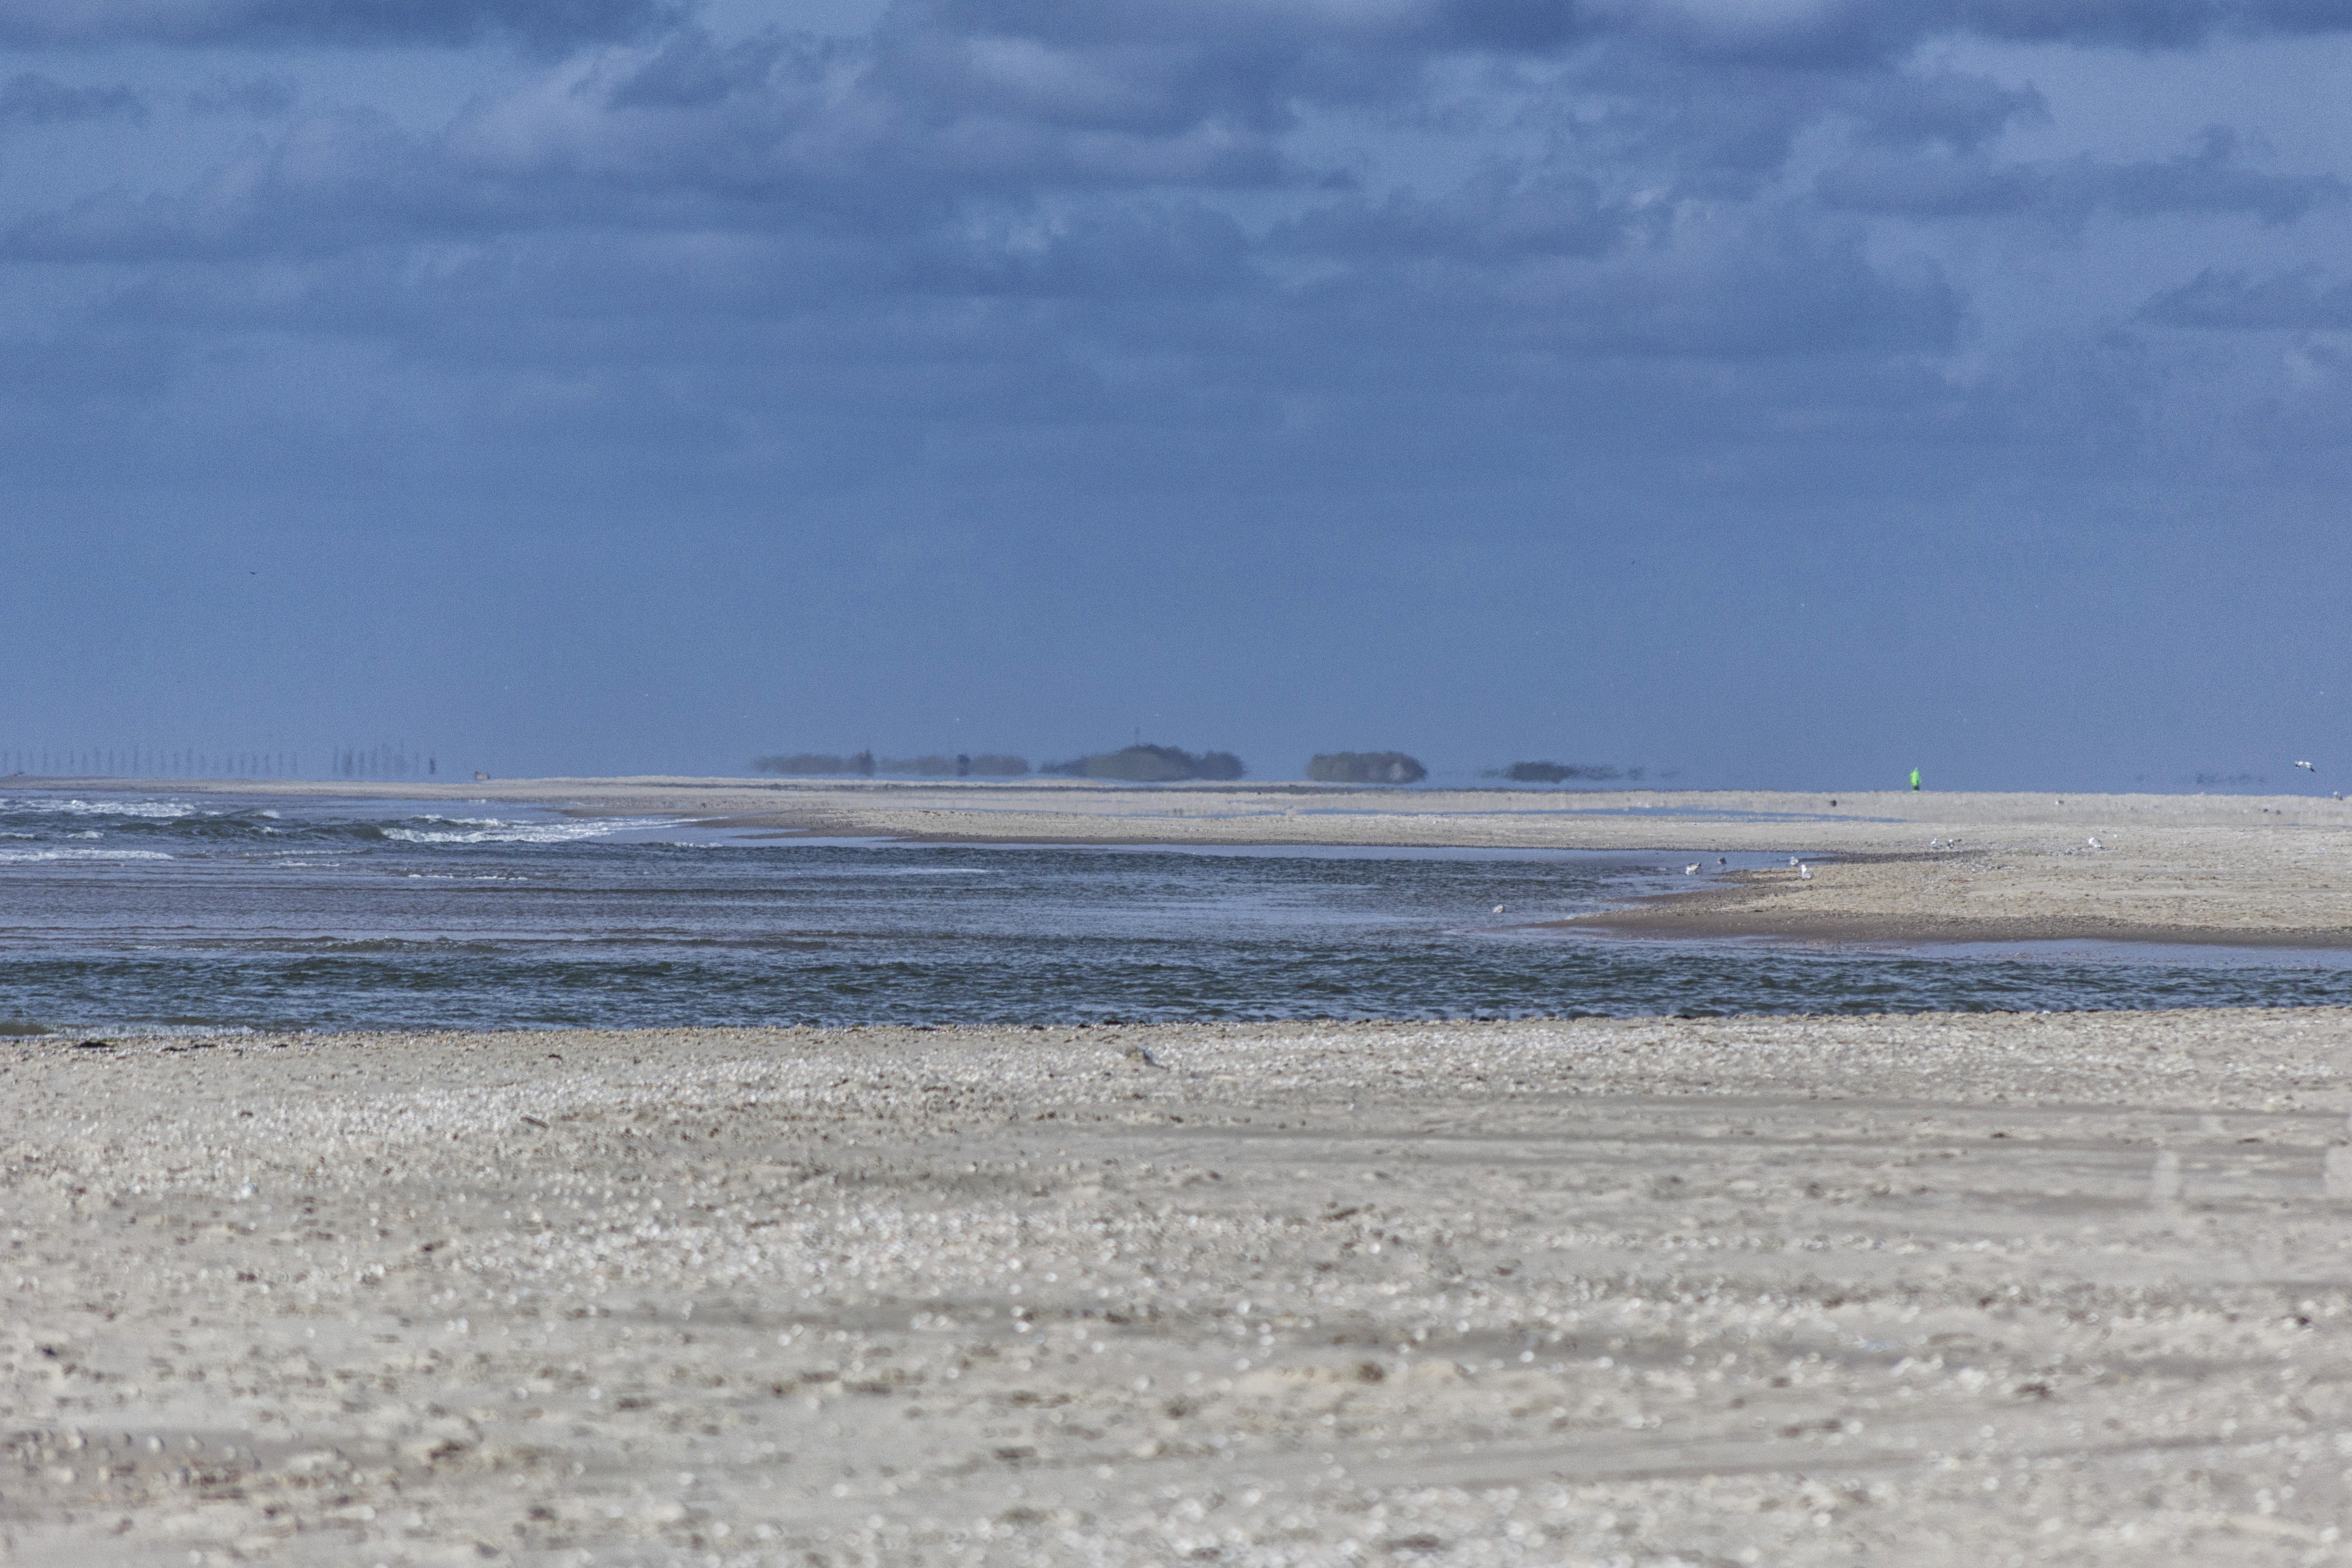
beach, landscape, sea, coast, outdoor, sand, ocean, horizon, sky, skyline, shore, wave, photo, seaside, bay, nikon, body of water, holland, nederland, netherlands, dutch, outdoorphotography, picture, photograph, fotos, foto, paulvandevelde, pdvandevelde, padagudaloma, dordrecht, nederlandinfotos, texel, pvdvfotografie, pdvandeveldedordrecht, nederlandsefotografie, dutchphotogaraphy, totallydutch, fotografienederland, hollandsefotografie, fotografieholland, eierlandseduinen, desluftervallei, landalgreenparks, mudflat, wind wave, paulvandeveldedordrecht